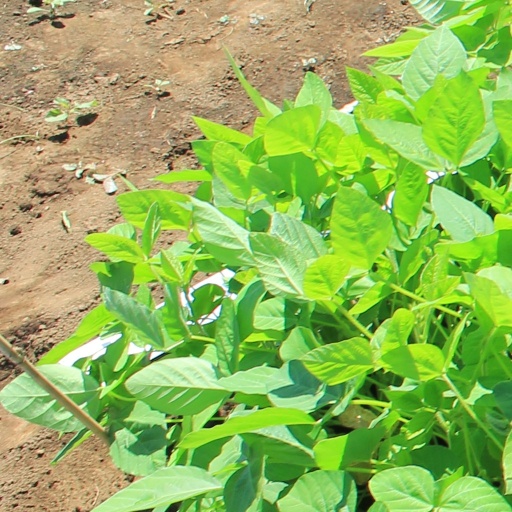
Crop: soybean